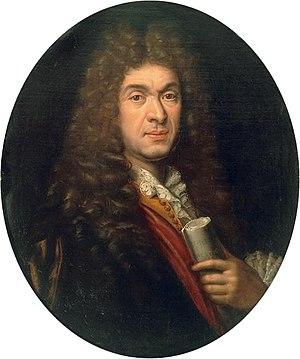
L'apothéose de Lully est une sonate en trio de François Couperin parue en 1725. La sonade, selon le terme que Couperin tentera en vain d'imposer est destinée à deux dessus de viole, basse d'archet et basse continue ou deux clavecins.